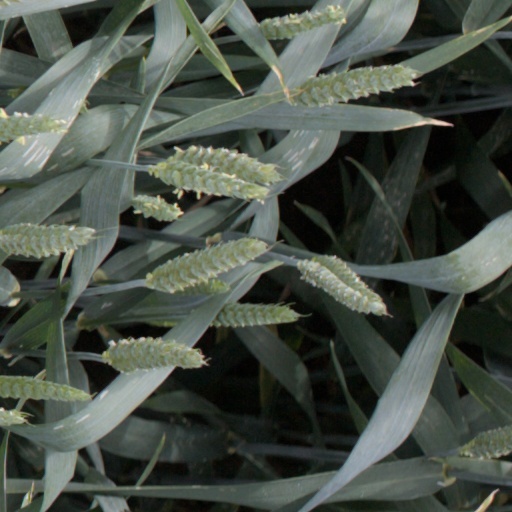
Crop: wheat